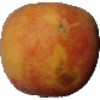
Label: Peach 1